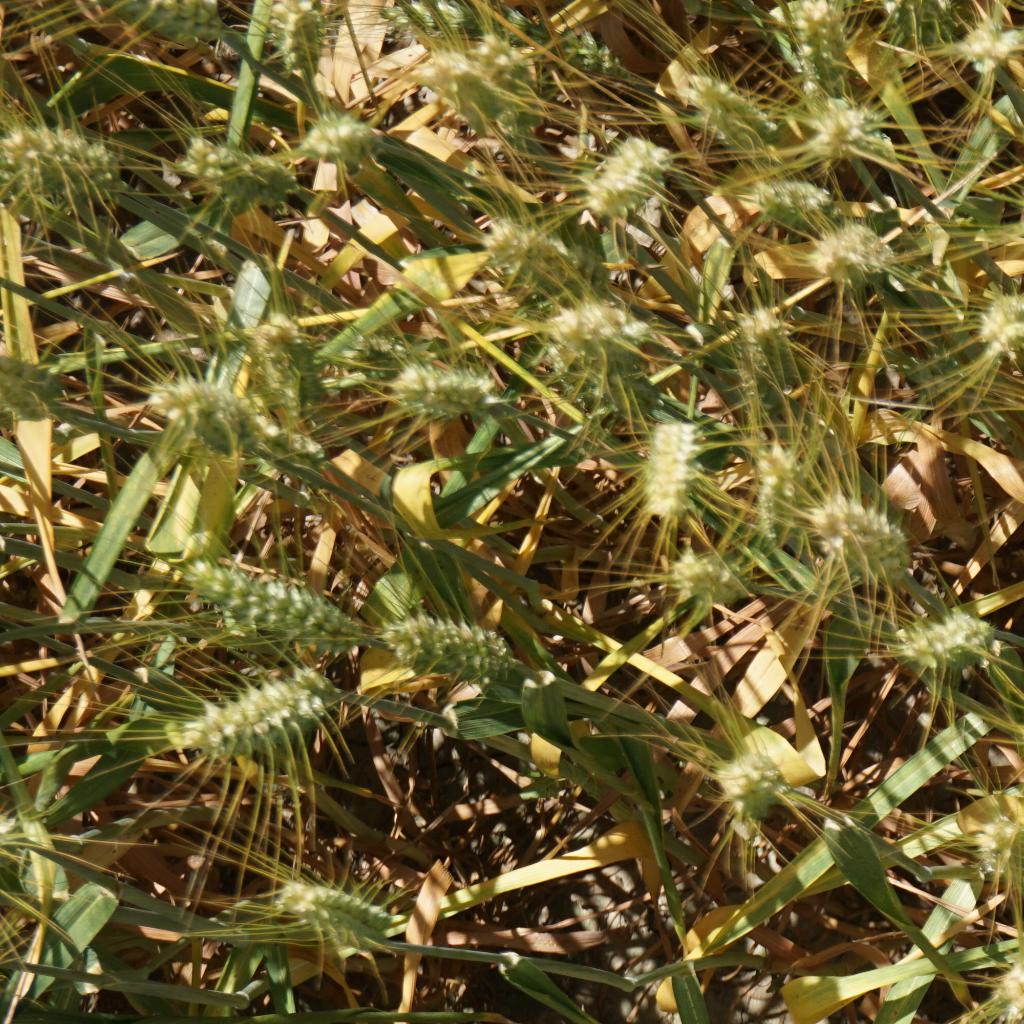
Country: France
Location: Gréoux
Wheat development stage: Filling - Ripening